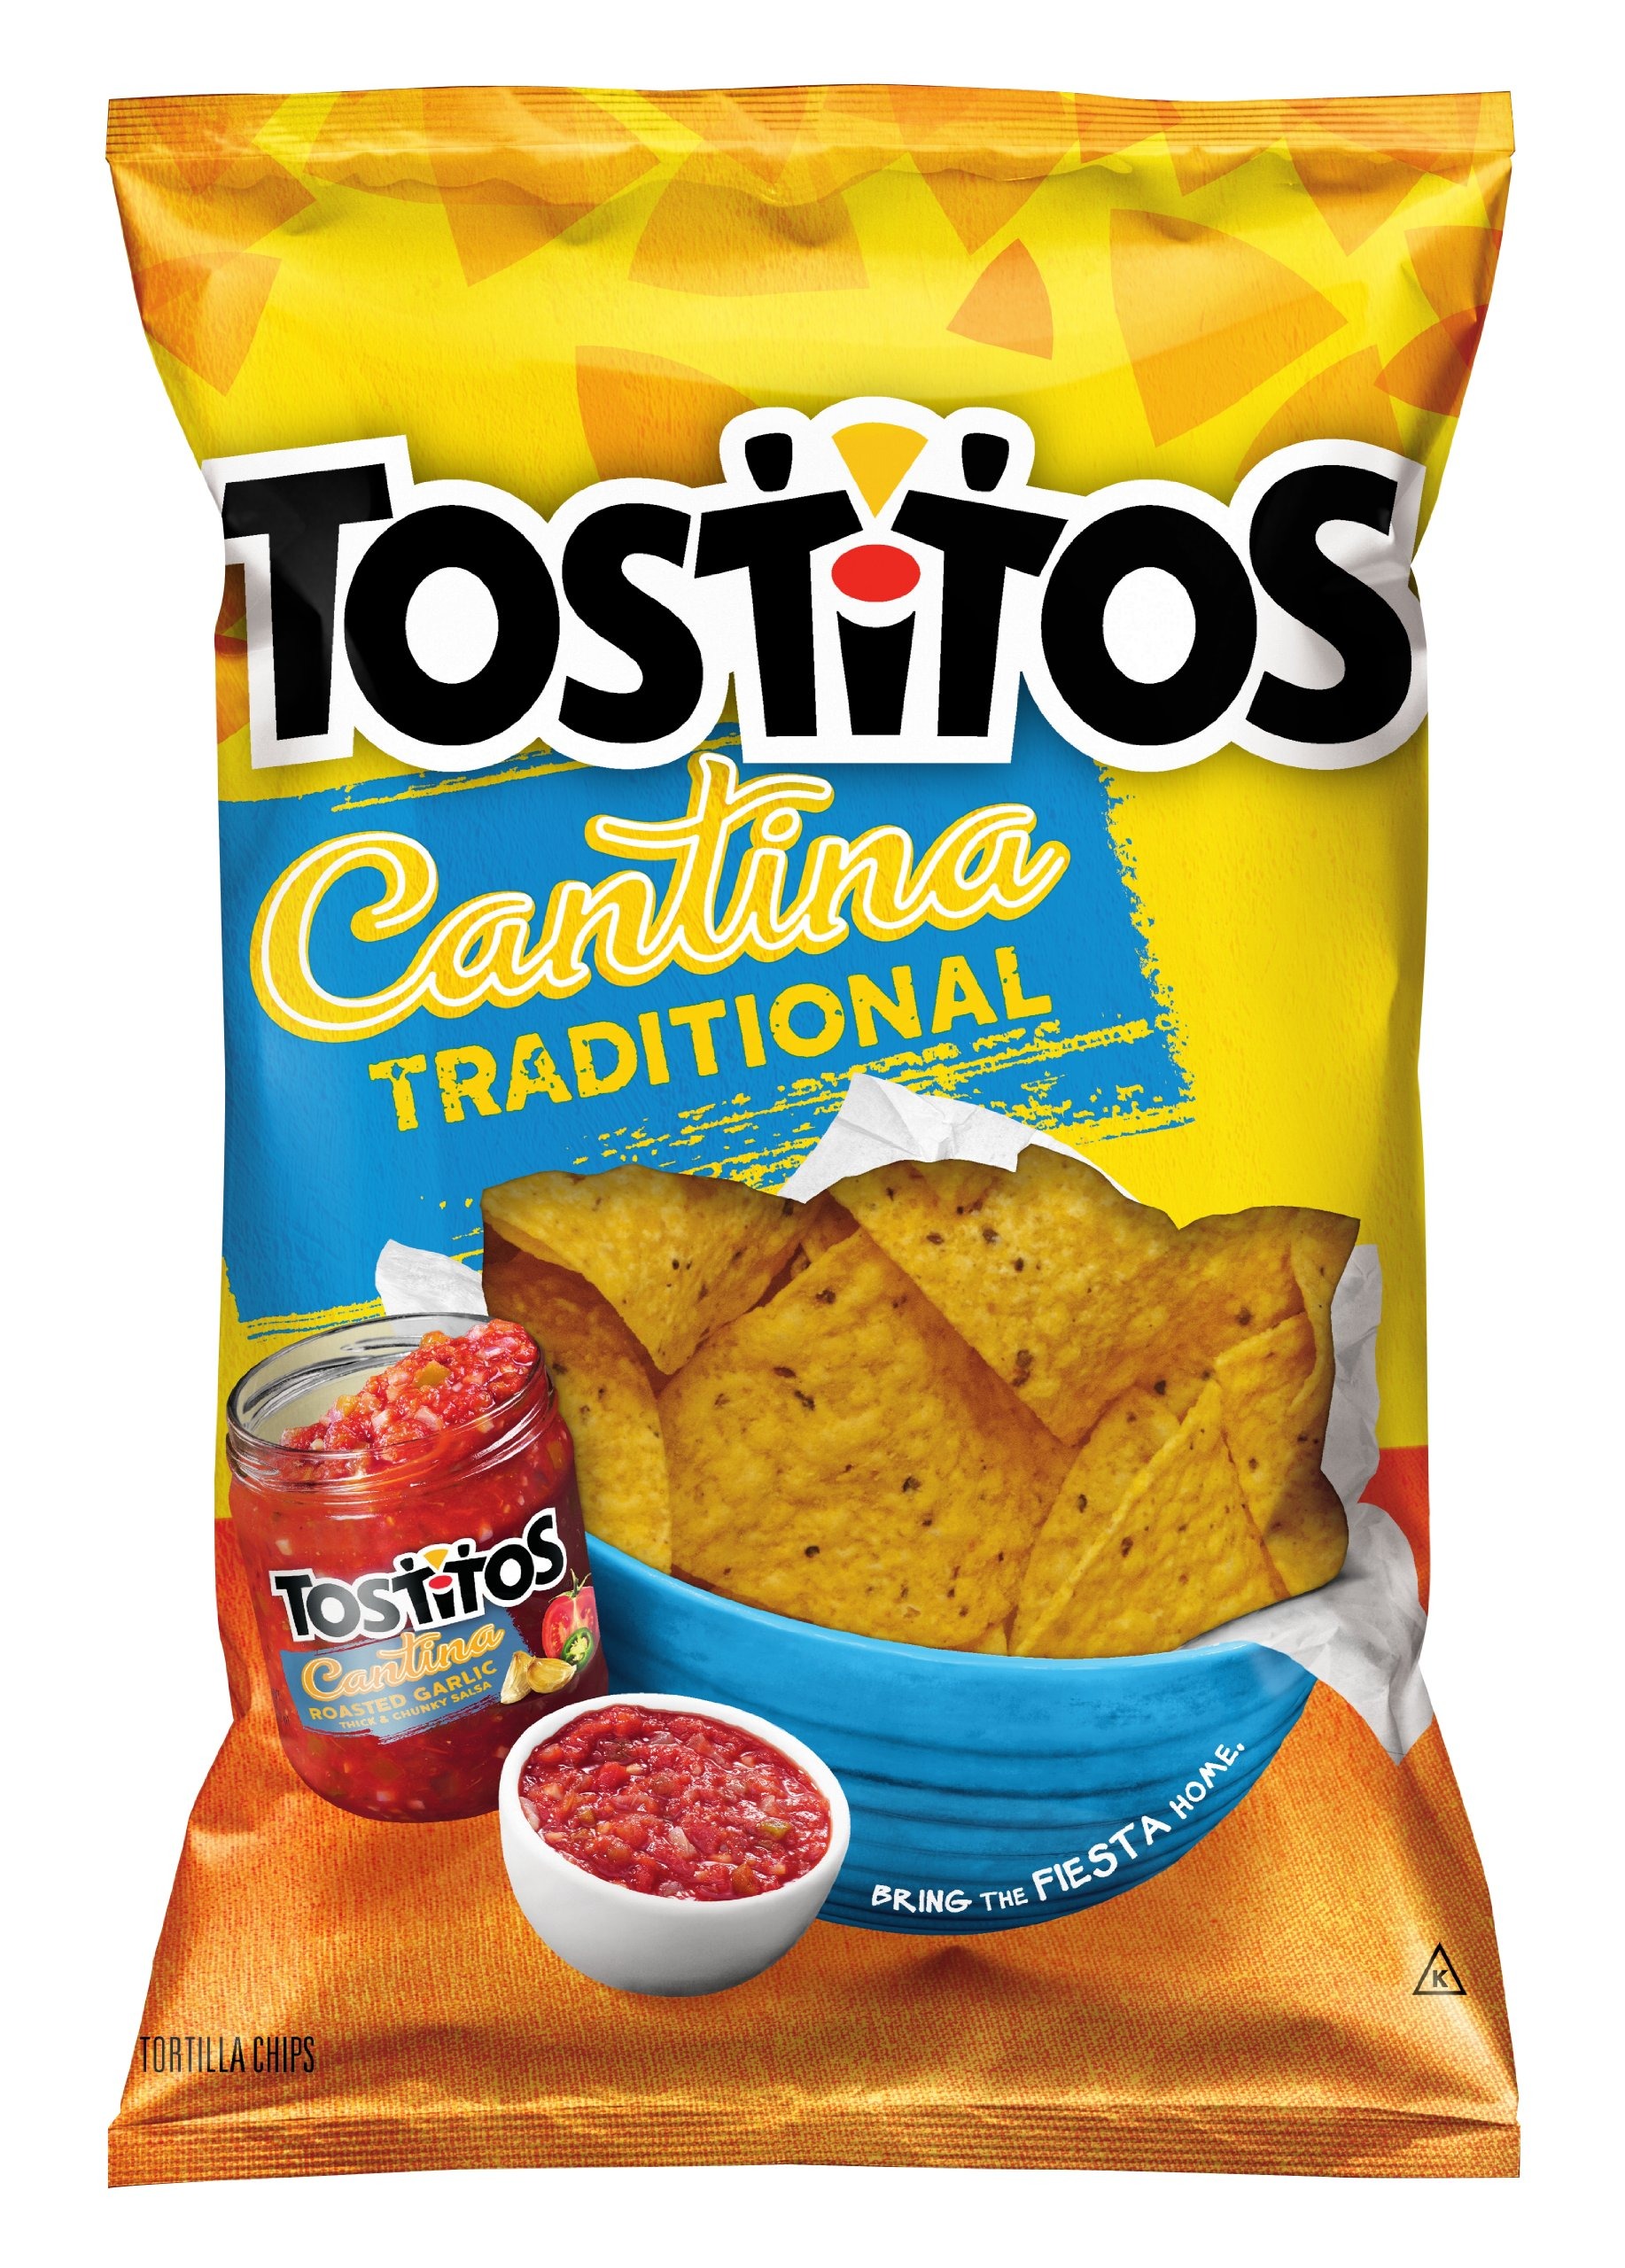
Item Name: Tostitos Cantina Traditional Tortilla Chips, Party Size! (20 Ounce)
Bullet Point 1: 20.0 oz. bag of TOSTITOS Cantina Traditional Tortilla Chips
Bullet Point 2: Tortilla chips that are a great pre-meal snack
Bullet Point 3: Serve with some TOSTITOS Creamy Spinach Dip for a tasty snack
Bullet Point 4: Gluten free product
Value: 20.0
Unit: Ounce

Price: 4.235